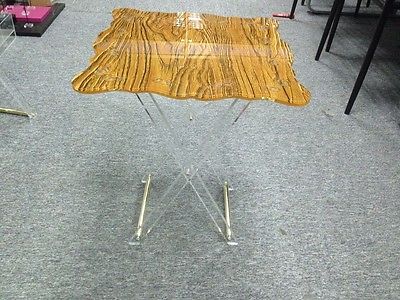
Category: table